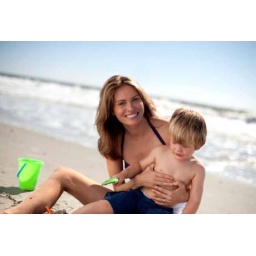
Mother and son on beach in South Carolina | Bluegreen Vacations